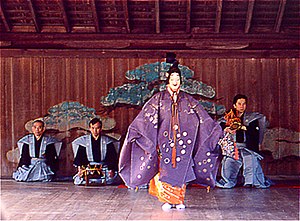
Noh
Noh forestilling ved Itsukushima helligdommen, Miyajima, Hiroshima
Noh er klassisk japansk musikalsk drama, der har været spillet siden det 14. århundrede. Det er kendetegnet ved et roligt tempo, enkel elegance og brug af karakteristiske masker.